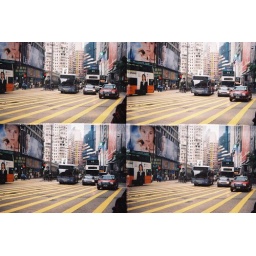
cars in cb silver sampler cam